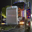
Label: truck